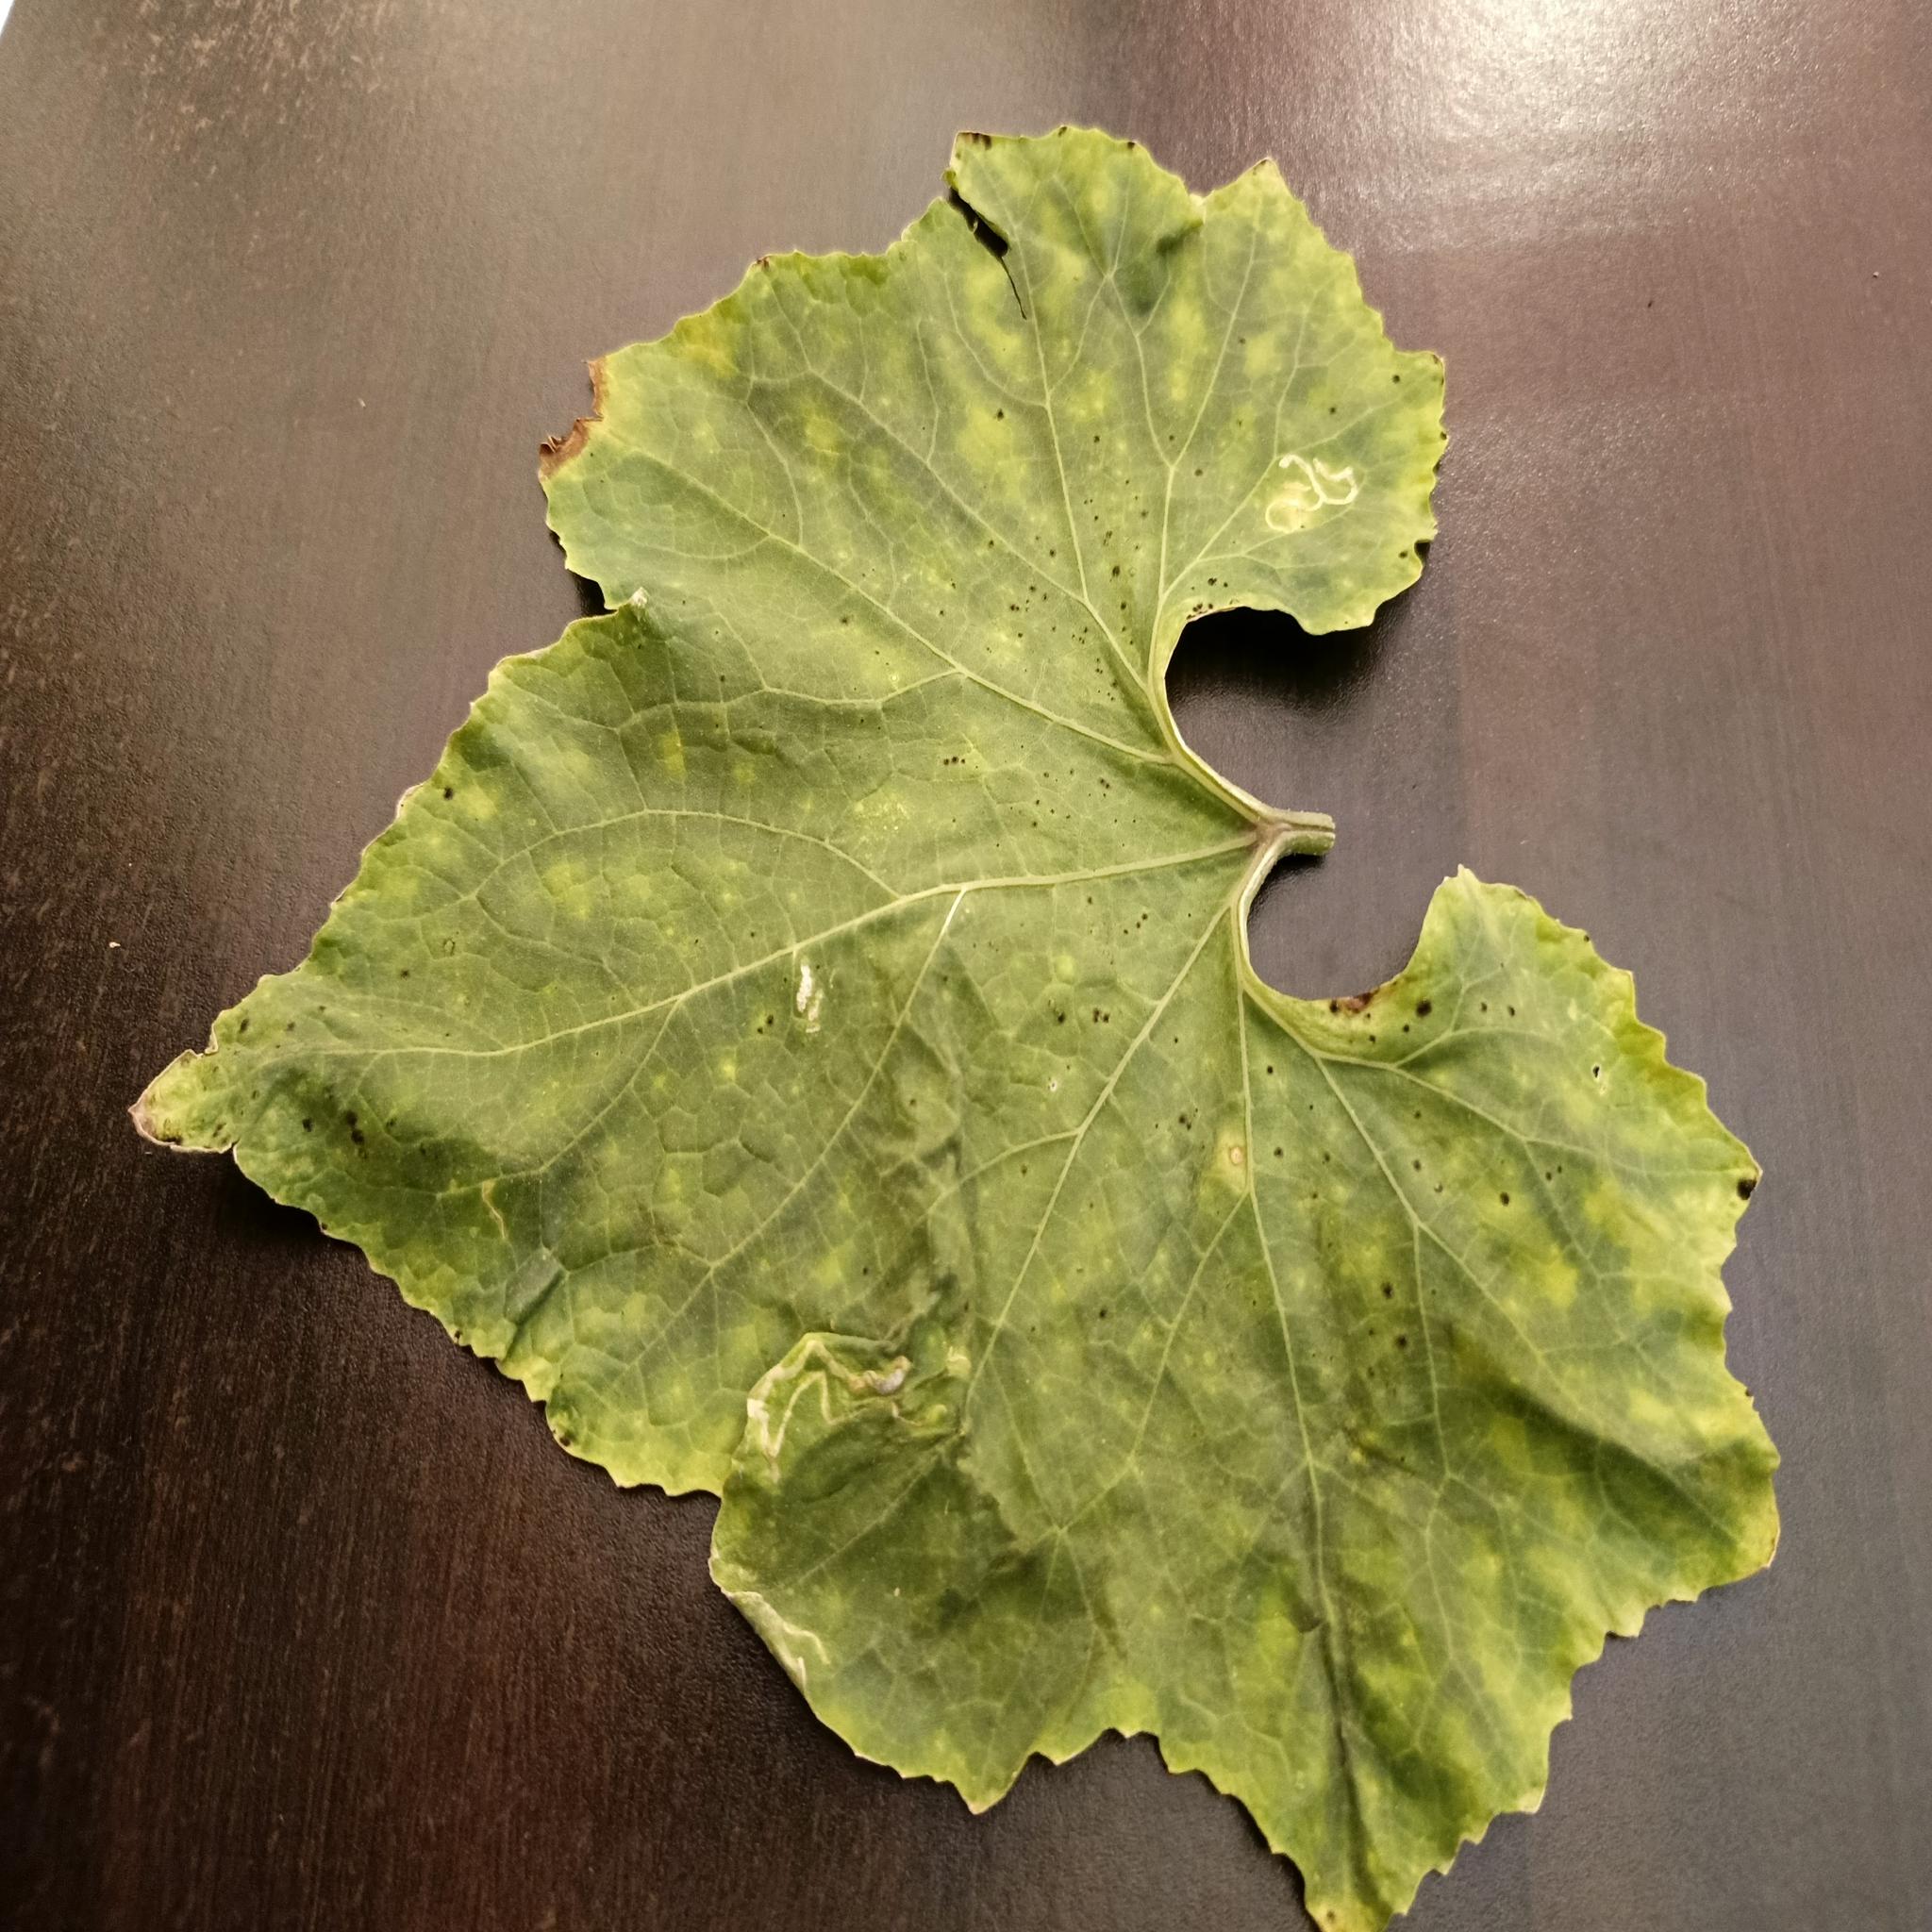
Label: Leaf miner